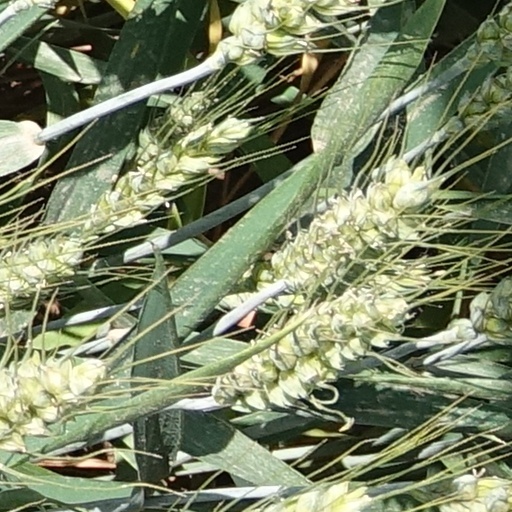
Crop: wheat